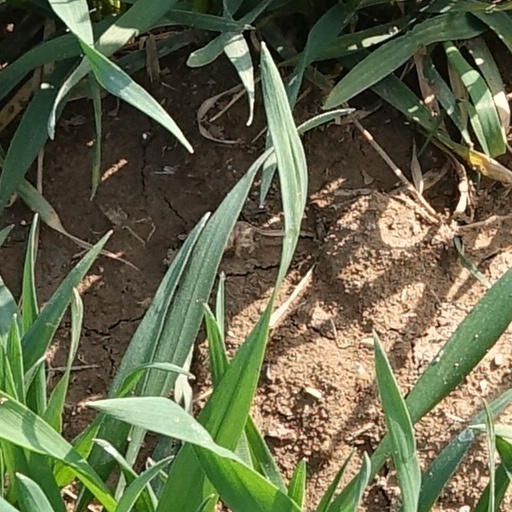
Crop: wheat